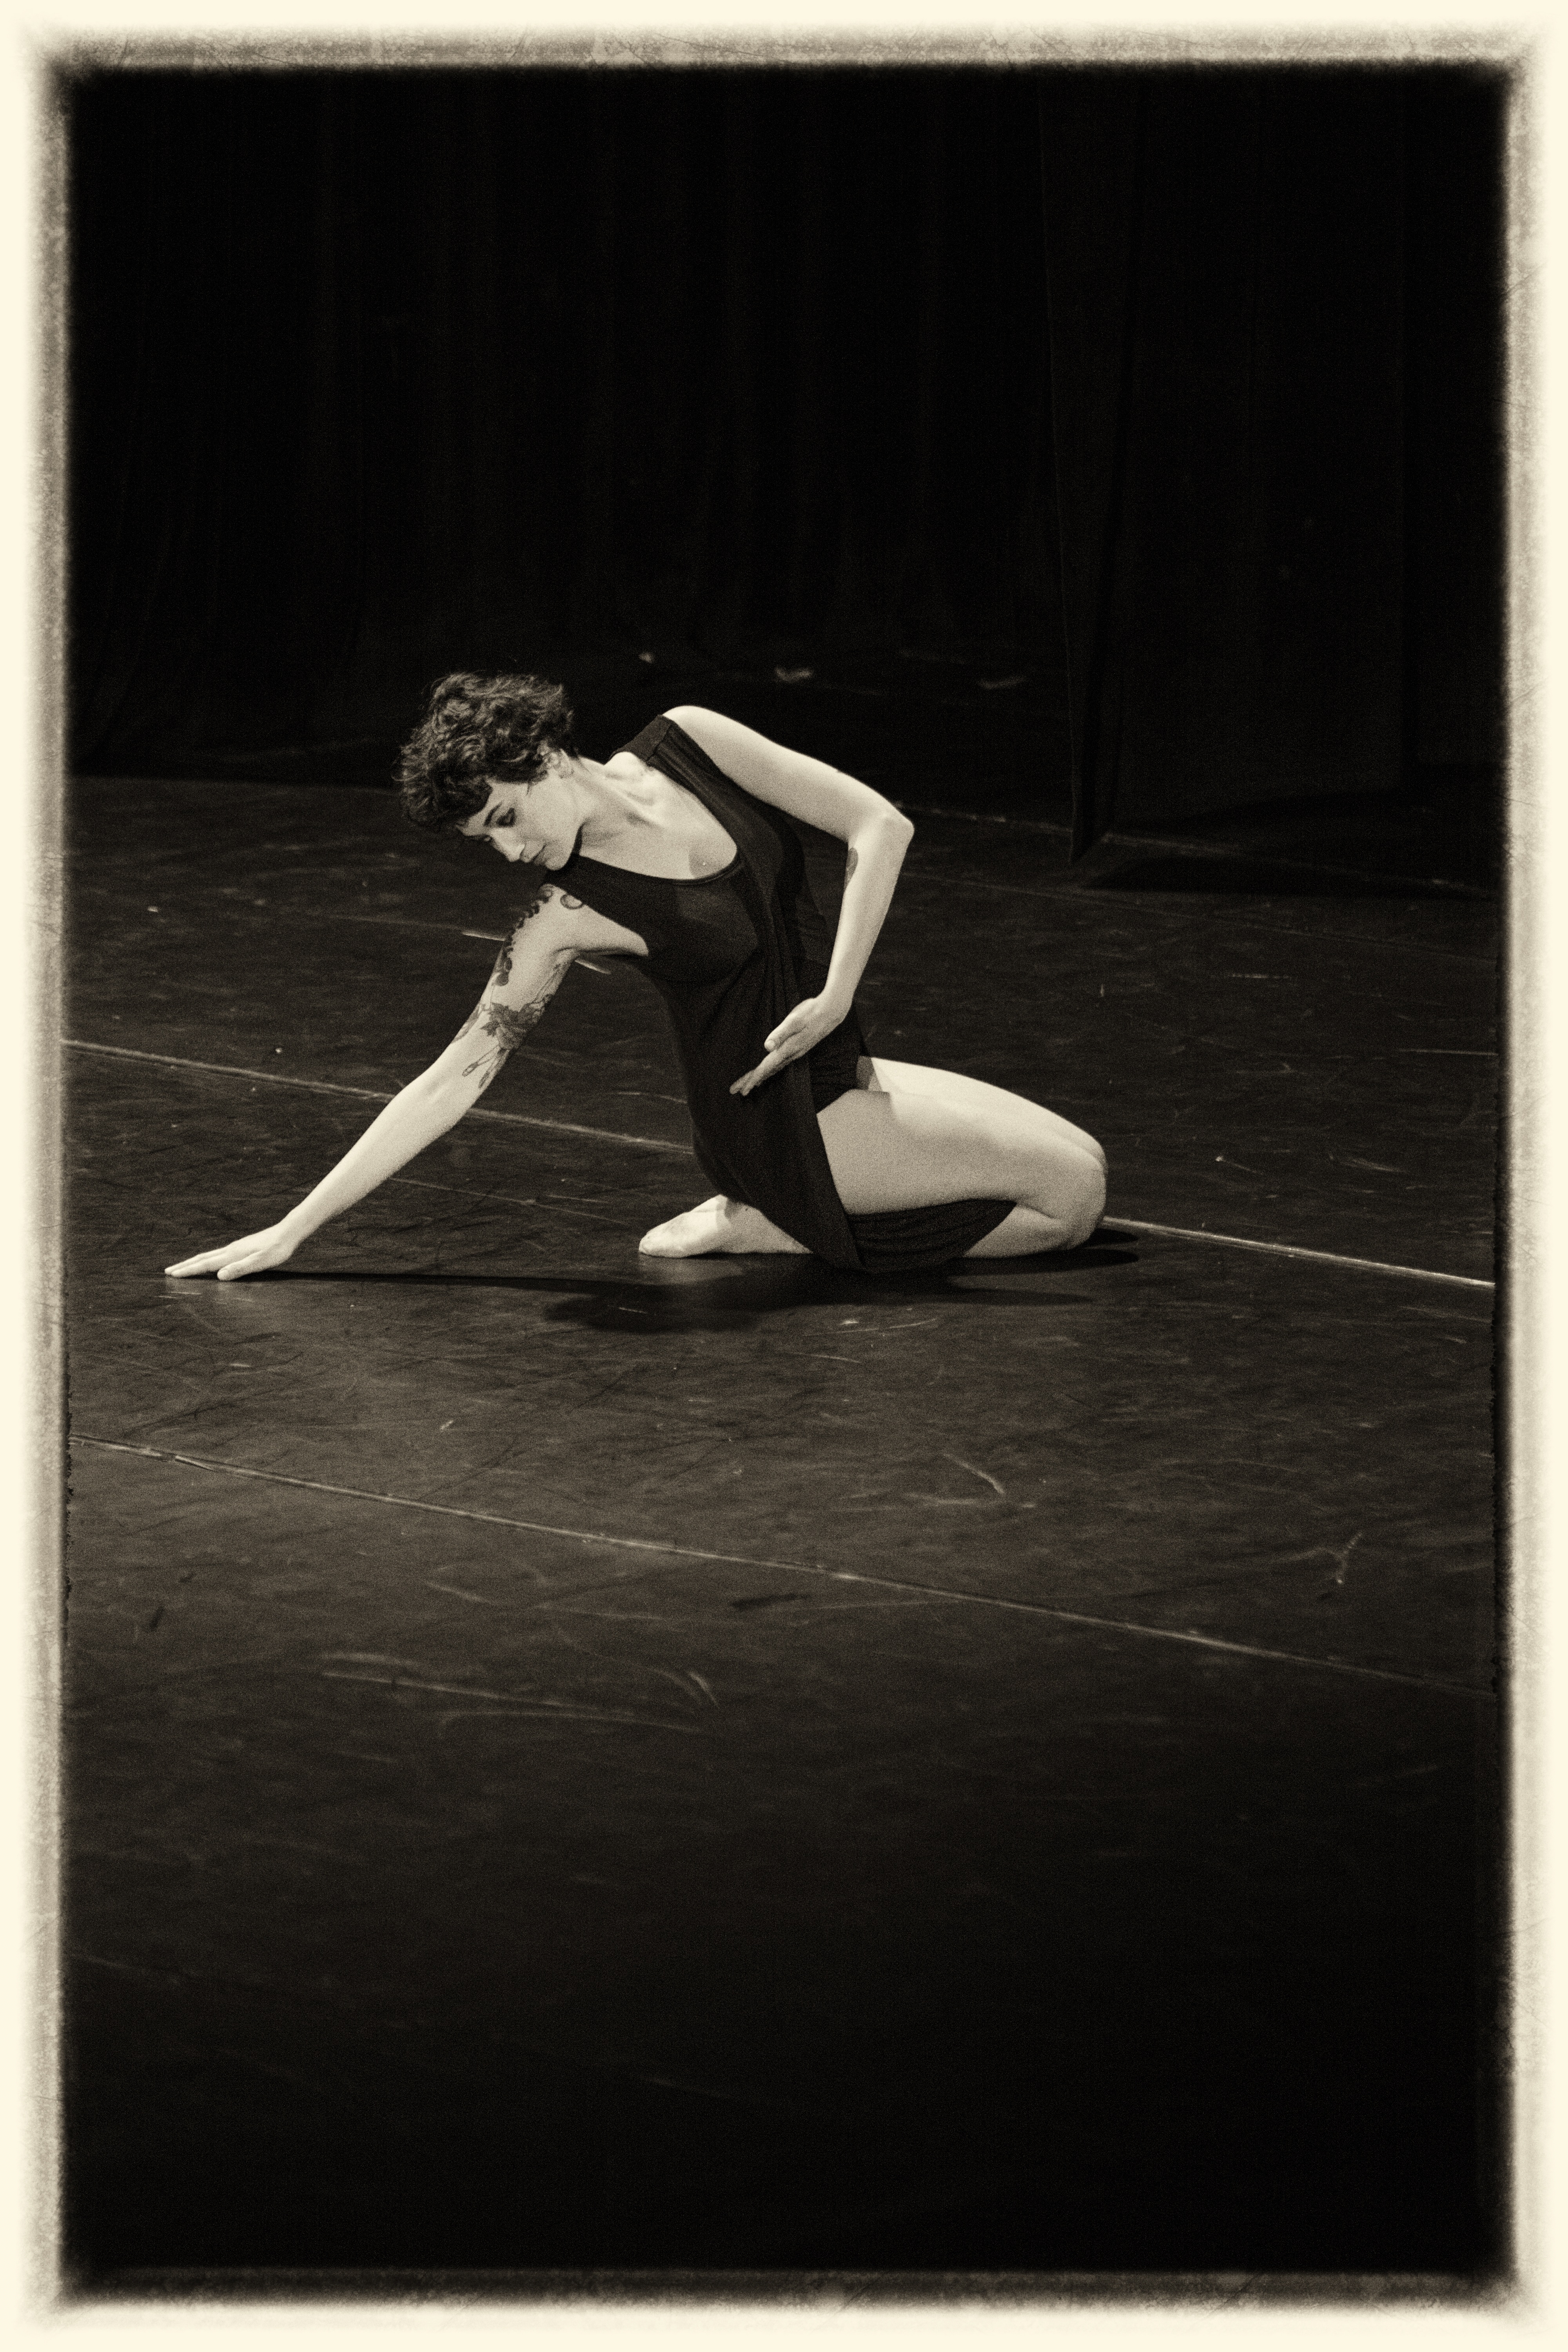
black and white, white, retro, old, dance, tattoo, artist, black, movement, painting, dancer, art, picture, photograph, theater, image, entertainment, modern art, performing arts, monochrome photography, human positions, modern dance, concert dance